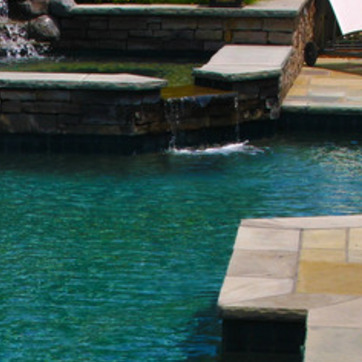
Material: water